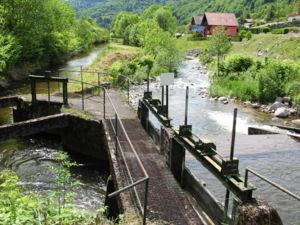
La Moselotte est une rivière française du département des Vosges, dans l'ancienne région Lorraine, dans la nouvelle région Grand Est. C'est un affluent droit direct de la Moselle, donc un sous-affluent du Rhin.
Le projet de réalisation d’un lac baptisé « lac de Noirgueux », puis Lac du Val Moselle et enfin Lac nautique de Remiremont, dans les Vosges, a été imaginé sur la Moselle au nord-est de la France.